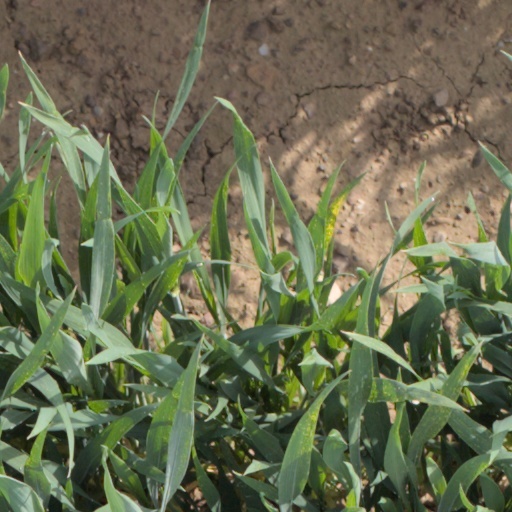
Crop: wheat